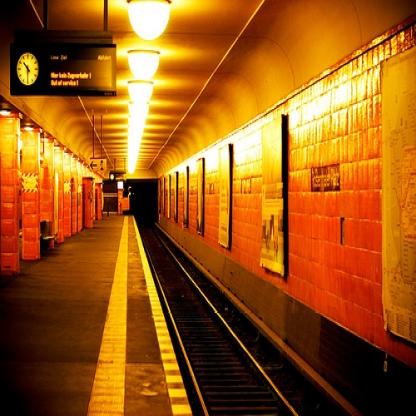
Scene: Indoor